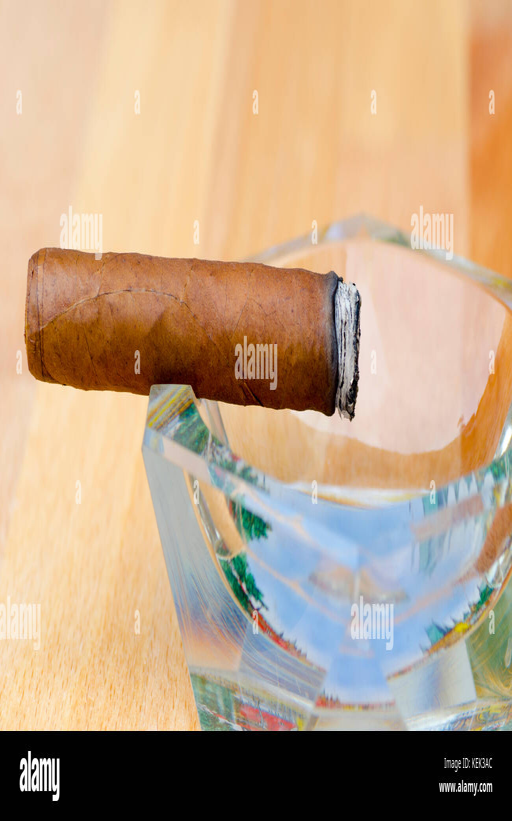
close - up photo of a burning cigar in a glass ashtray with a blurred background